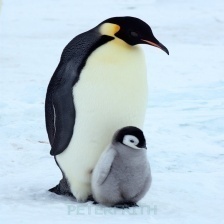
Species: EMPEROR PENGUIN
Scientific name: APTENODYTES FORSTERI
ImageNet parent category: king_penguin